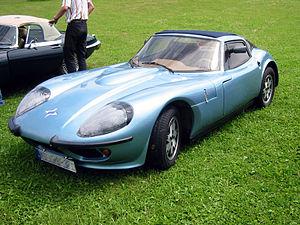
Marcos GT est le nom utilisé par la firme Britannique Marcos Engineering Ltd pour l'ensemble de ses voitures avant l'introduction de la Mantis en 1970. Plus généralement, le nom est utilisé pour décrire le coupé particulièrement bas conçu par les frères Dennis et Peter Adams.
Marcos est notamment un prénom et un nom de famille courant de la Péninsule Ibérique.